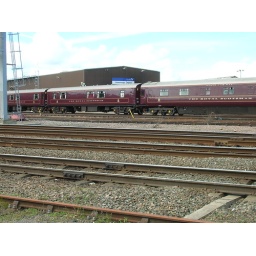
Taken from over a fence in Supermarket car park!